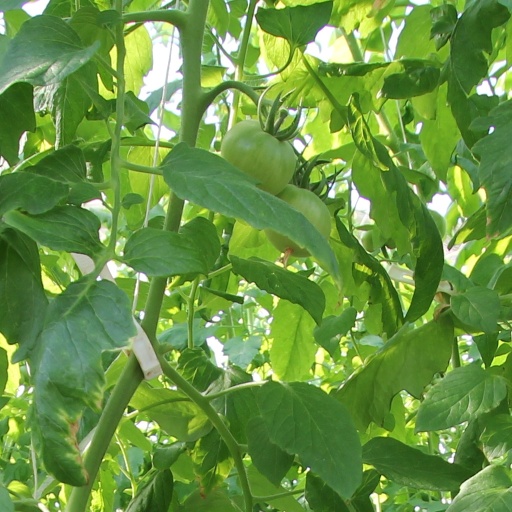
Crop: tomato